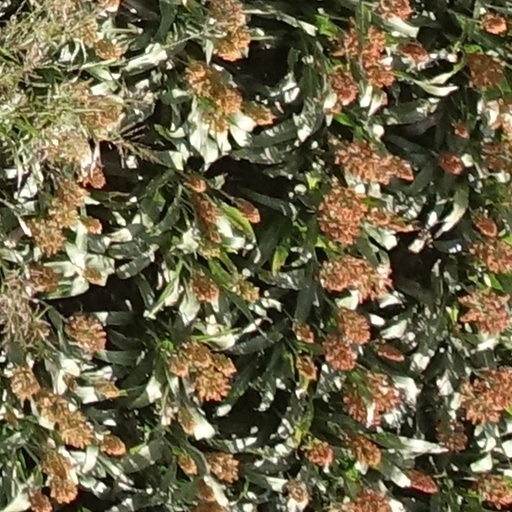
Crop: sorghum